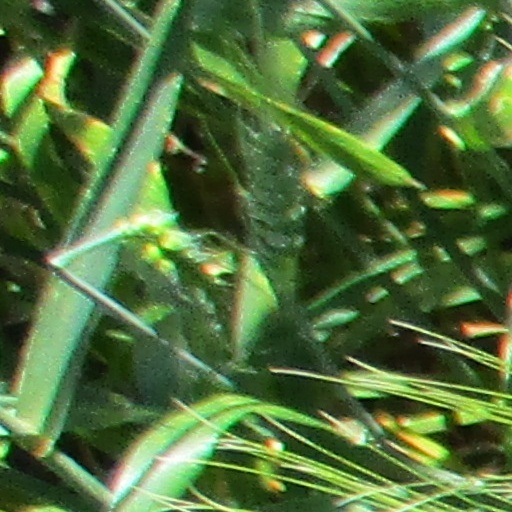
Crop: wheat